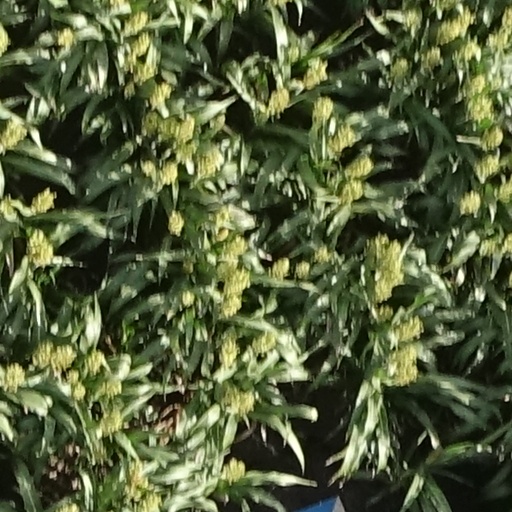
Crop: sorghum